Answer in natural language. Is dark red upholstered chair with wooden legs (highlighted by a red box) further away or in front of brown top white leg dining table (highlighted by a blue box)? Choose between the following options: in front or further away
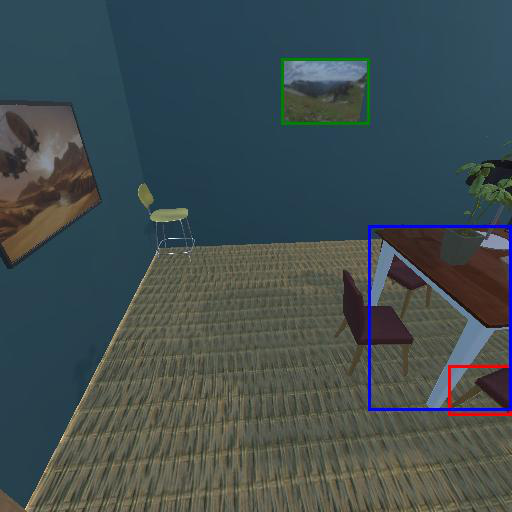
<answer>in front</answer>